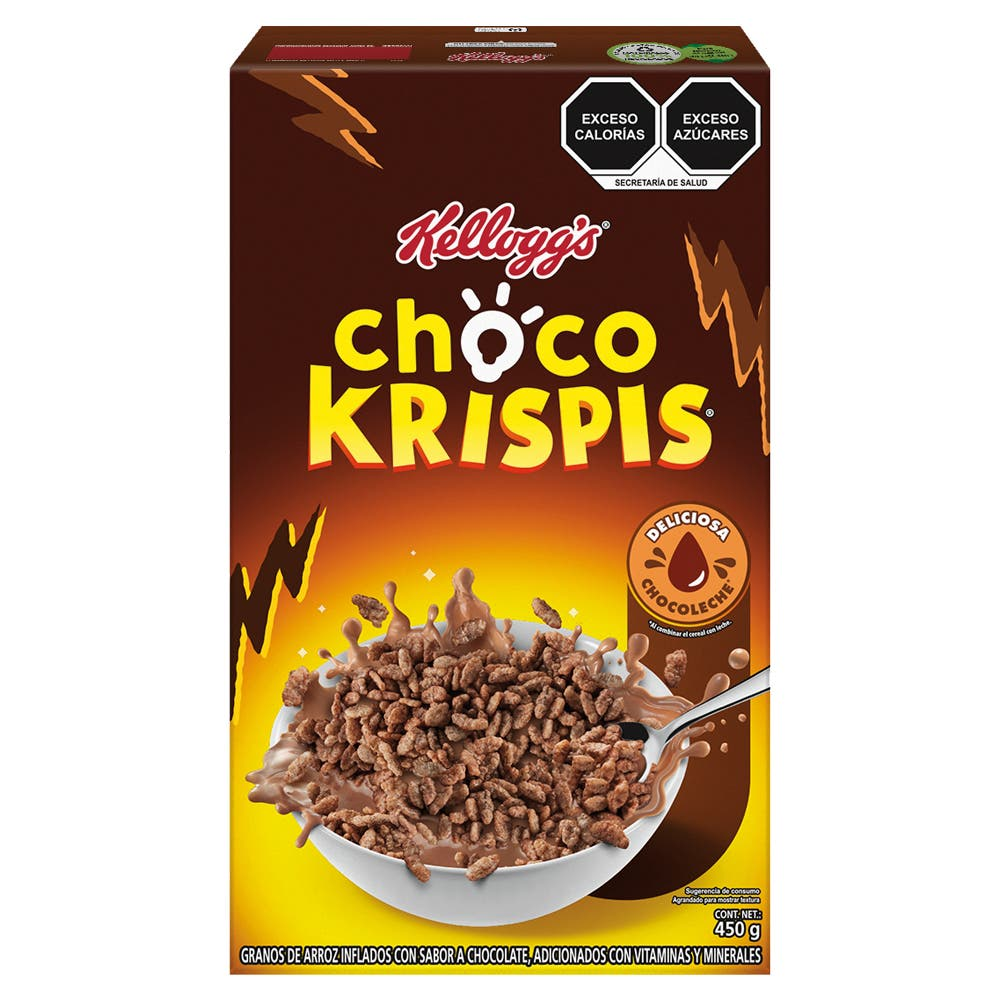
A Kellogg's Choco Krispis chocolate flavor cereal in a 450-grams cardboard carton